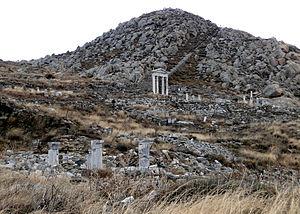
Le mont Cynthe (Kynthos en grec) à Délos en Grèce
Le mont Cynthe se situe sur l'île de Délos, dans l'archipel des Cyclades, en mer Égée méridionale.